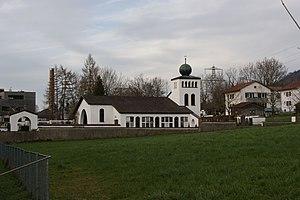
Chapelles de repos à Lochau dans le Vorarlberg, Autriche